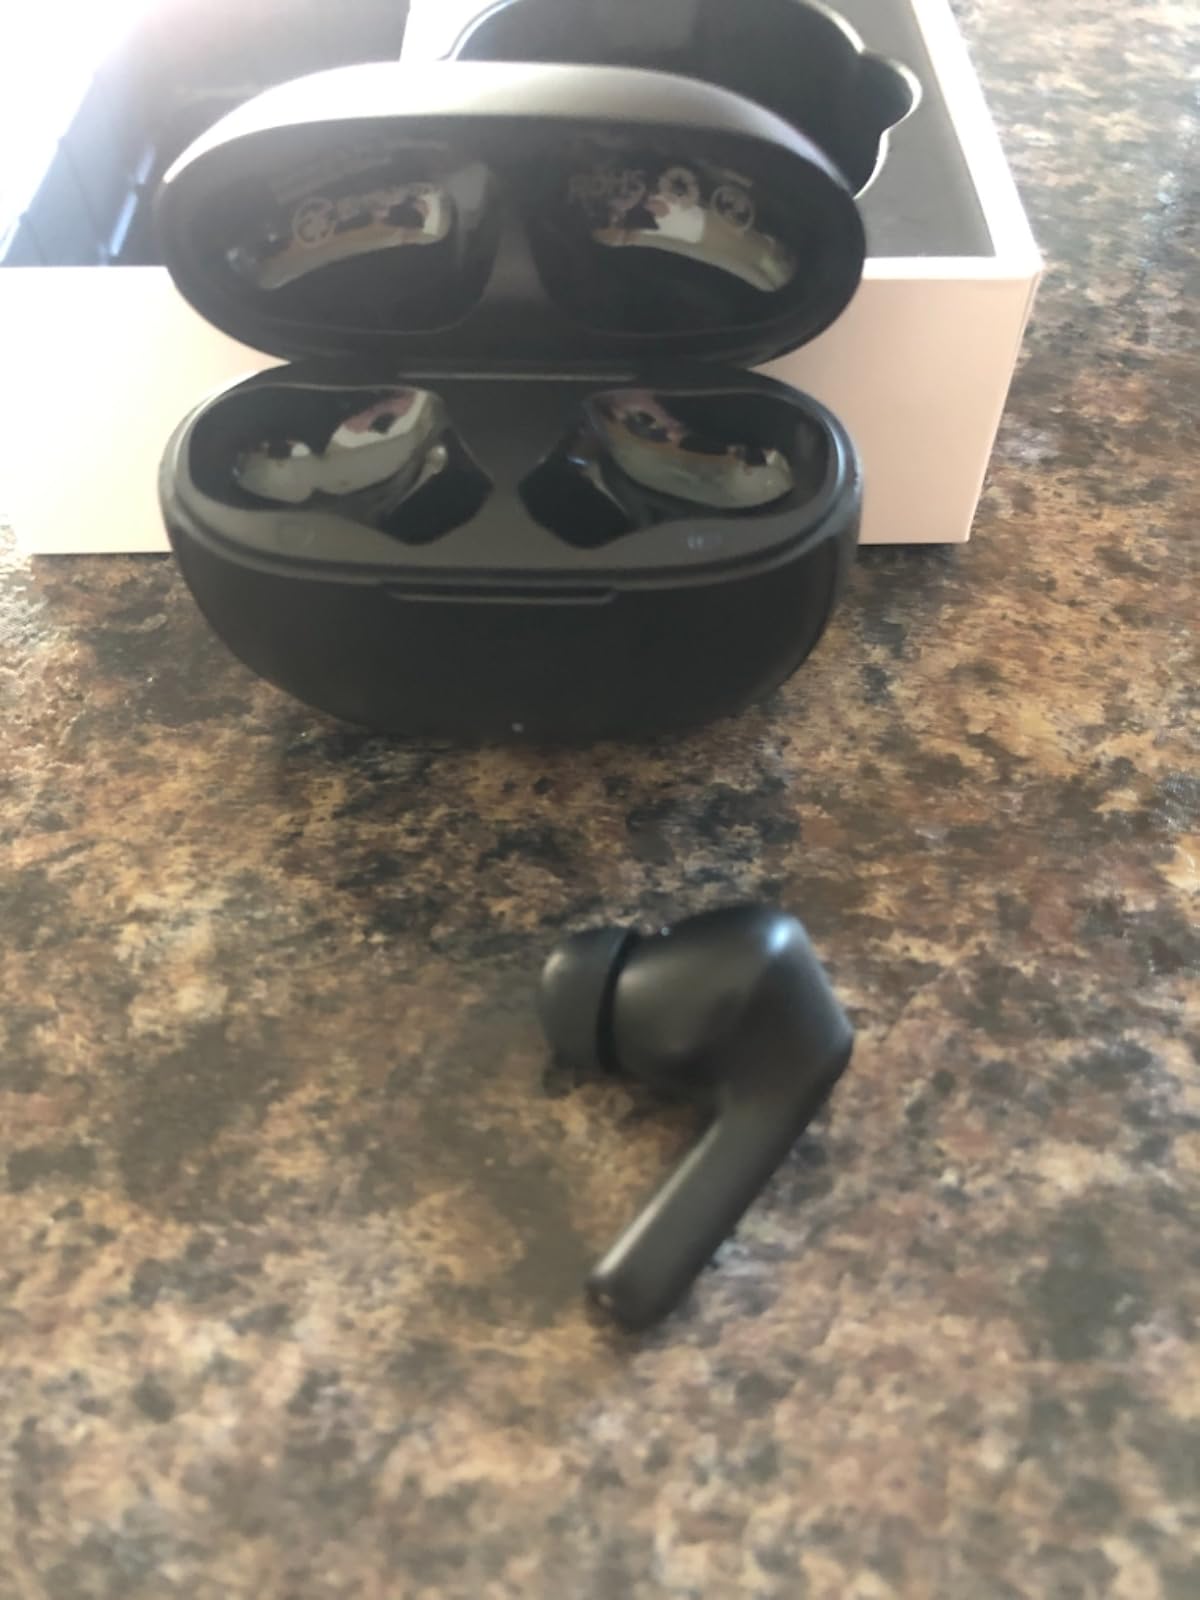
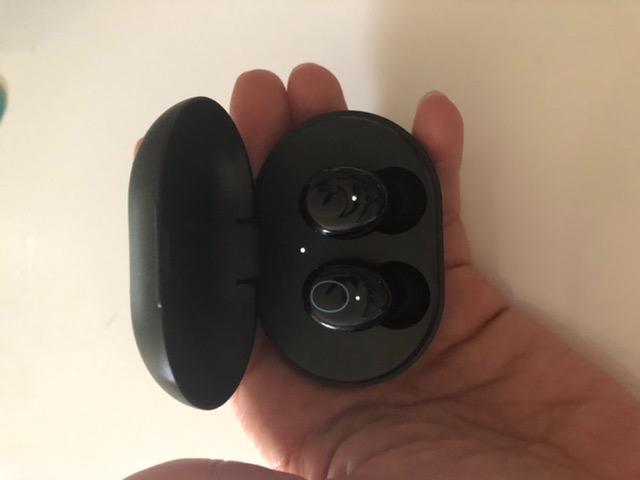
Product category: earbuds
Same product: no